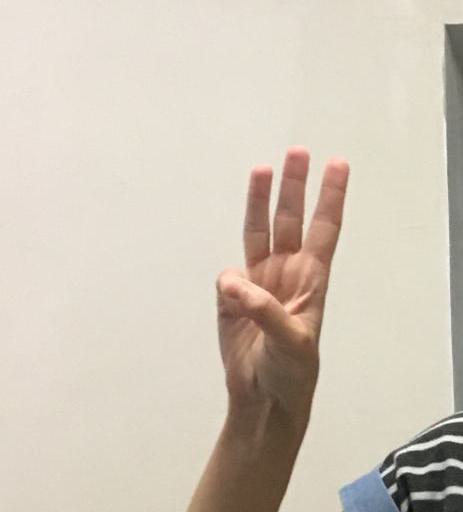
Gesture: three